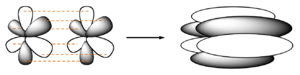
Une liaison est une liaison chimique covalente où 6 lobes d'une orbitale occupée par un seul électron se recouvrent avec 6 lobes d'une autre orbitale occupée par un seul électron. Il y a exactement trois plans nodaux entre les deux atomes liés.
En chimie quantique, une orbitale moléculaire est une fonction mathématique décrivant le comportement ondulatoire d'un électron dans une molécule. Cette fonction peut être utilisée pour calculer la configuration électronique des molécules, la distribution spatiale et énergétique des électrons dans les molécules, et en déduire des propriétés physiques ou chimiques, comme la probabilité de trouver un électron dans une région donnée. La combinaison linéaire d'orbitales atomiques offre un moyen simple de construire une représentation approchée des orbitales moléculaires, notamment pour les descriptions qualitatives. Cette méthode est très utilisée par exemple pour établir un modèle simple des liaisons chimiques dans les molécules, décrites à l'aide de la théorie de l'orbitale moléculaire. La méthode de Hartree-Fock et l'hybridation permettent également d'y parvenir. Les méthodes plus actuelles de la chimie numérique calculent les orbitales moléculaires de chaque électron placé dans le champ électrique généré par l'ensemble des noyaux atomiques et la distribution spatiale moyenne des autres électrons.